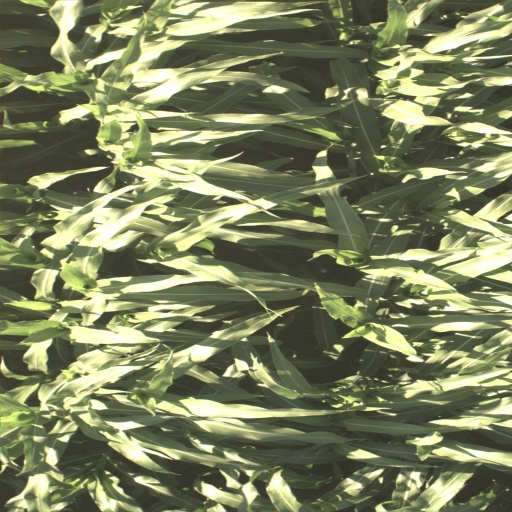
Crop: sorghum